Ramu (1966 film)

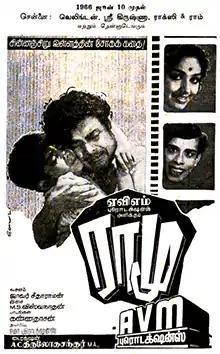
Theatrical release poster

Ramu is a 1966 Indian Tamil-language drama film directed by A. C. Tirulokchandar and written by Javar N. Seetharaman. The film stars Gemini Ganesh and K. R. Vijaya, with Ashokan, Nagesh, V. K. Ramasamy, O. A. K. Thevar and Master Rajkumar—as the title character—in supporting roles. A remake of the Hindi film "Door Gagan Ki Chhaon Mein" (1964), it revolves around a boy who loses his speech after witnessing his mother's death, and his father attempts to restore his son's speech.